Four Corners, Texas County, Oklahoma

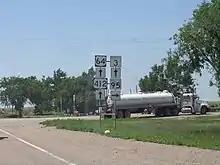
Highway intersection at Four Corners

Four Corners is an unincorporated community in western Texas County, Oklahoma, United States. It is located at the western US-64/412/State Highway 3 - SH-95 junction in the Oklahoma Panhandle. Eva is two miles to the north and Guymon is located 22 miles to the east-southeast.